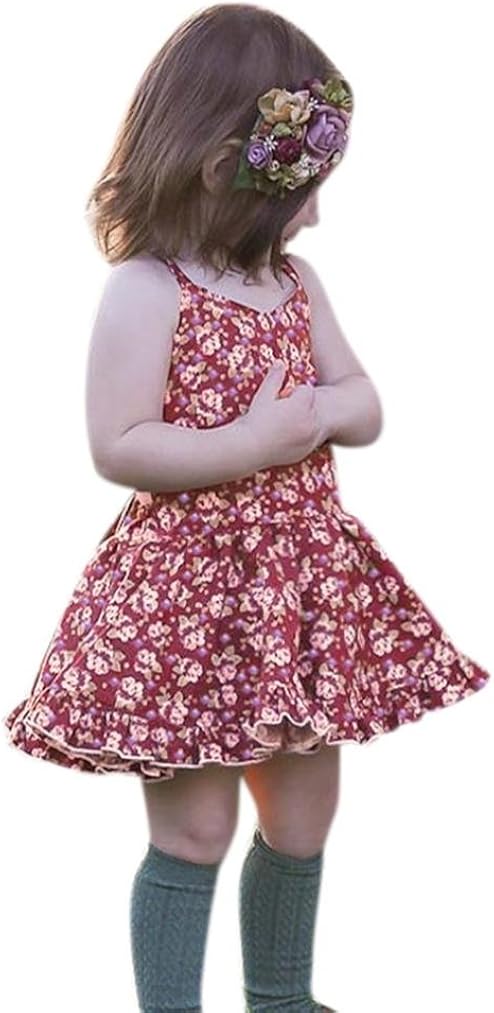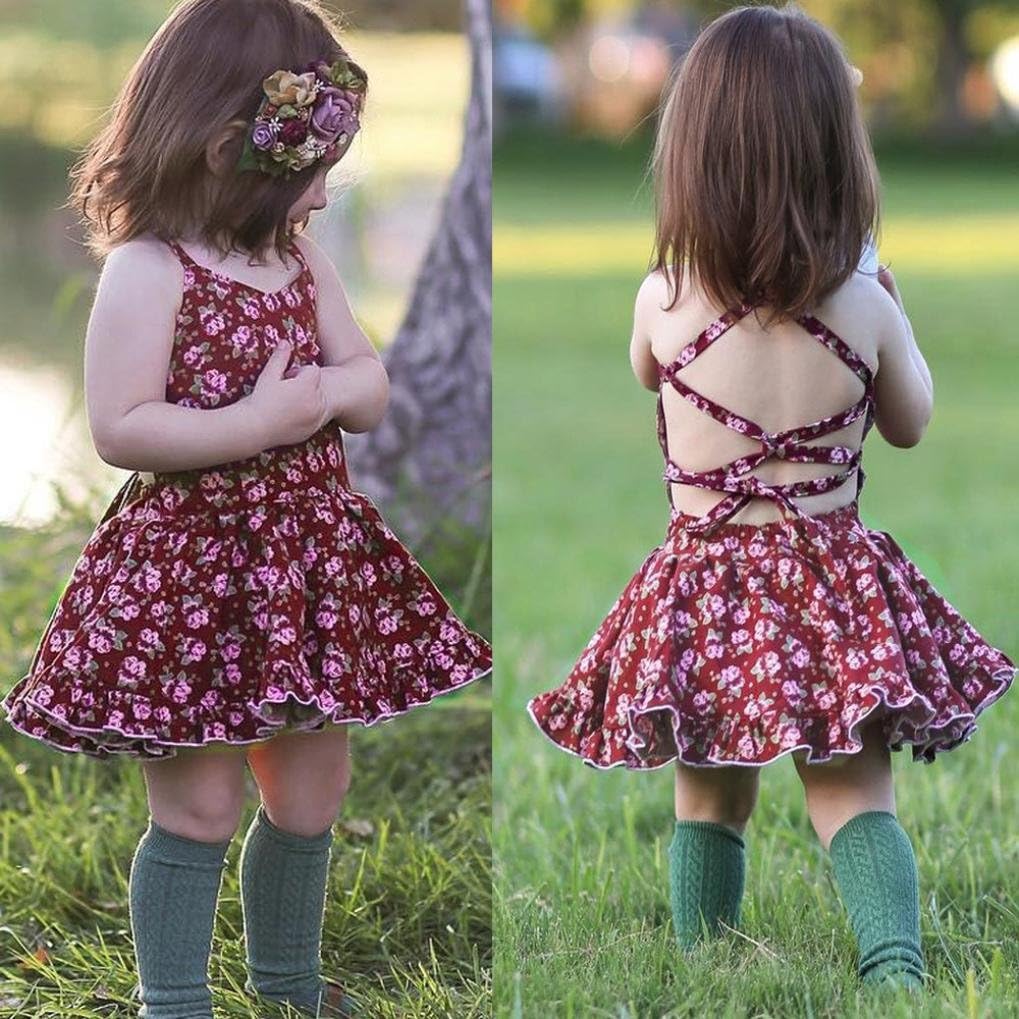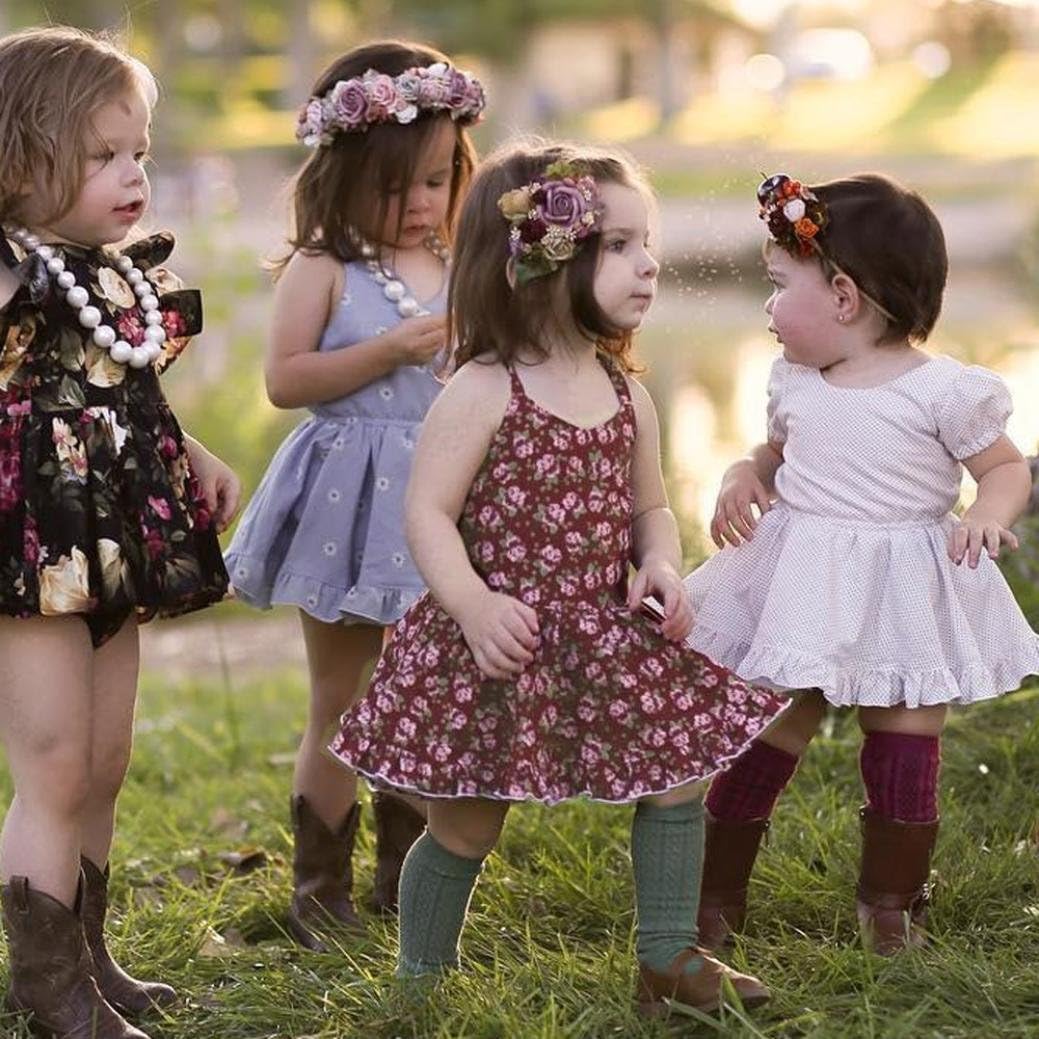
Woaills Floral Straps Backless Dress Clothes for 1-3 Years Old Toddler Baby Girls
Category: AMAZON FASHION
★Specifics: ★Kids Clothes girls clothes kids Rompers Boys clothes kids costume child clothes baby clothes Child Clothes ★Size Chart(Unit:cm/inch): ★ Size:12M Label Size:80 Bust:44cm/17.3" Tops Length:40cm/15.7" Height:80CM★Size:18M Label Size:90 Bust:46cm/18.1" Tops Length:43cm/16.9" Height:90CM★Size:24M Label Size:100 Bust:48cm/18.9" Tops Length:46cm/18.1" Height:100CM★Size:3T Label Size:110 Bust:50cm/19.7" Tops Length:49cm/19.3" Height:110CM
Features: 100% Polyester | Made in USA or Imported | ❤Material: Cotton ❤Gender:Girls | ❤Sleeve length:Sleeveless----toddler Sweatsuit Children T-Shirt kids Spring Tracksuits kids suits princess dress baby girls dress clothes for girls pink Child Dress | ❤How to wash:Hand wash Cold ----Toddler Kids Baby Boy Plaid T Shirt Tops+Shorts Pants 2Pcs Outfits Clothes Set | ❤NOTE:1.Please compare the detail sizes with yours before you buy!!! Use similar clothing to compare with the size.2.The label size may be biased, we suggest you buy a bigger size. 3.The product is only the dress.Dress's length is not include straps. | ❤Package Content:1PC Dress ❤Shipping informations:the standard shipping is usually delivered on the second day after receiving the payment, and the general logistics will arrive at about 10 to 18 days, and the expedited shipping will be delivered in about 5 to 10 days.